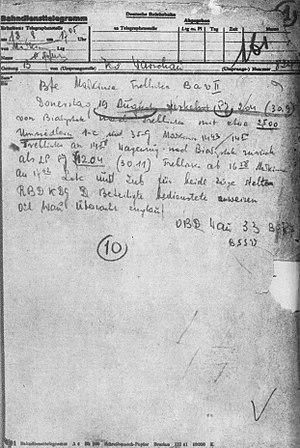
Le ghetto de Białystok était un ghetto pour les Juifs créé par les autorités allemandes nazies en Pologne occupée pendant la Shoah polonaise. Créé entre le 26 juillet et le début d'août 1941 dans le nouveau district de Białystok, il rassemblait environ 50 000 juifs des environs de Białystok et de la région environnante confinés dans une petite zone de la ville.